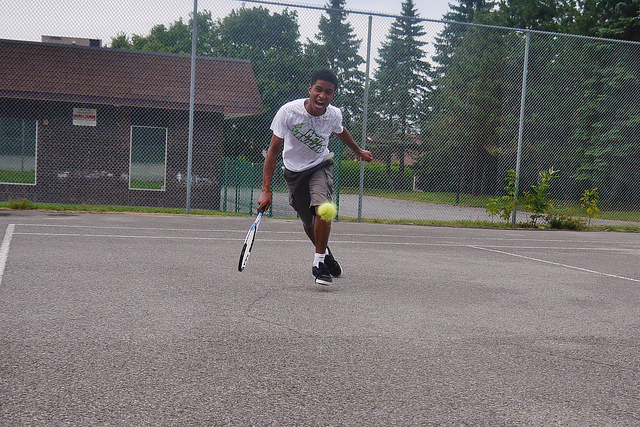
người đàn ông áo trắng đang chơi tennis trên sân